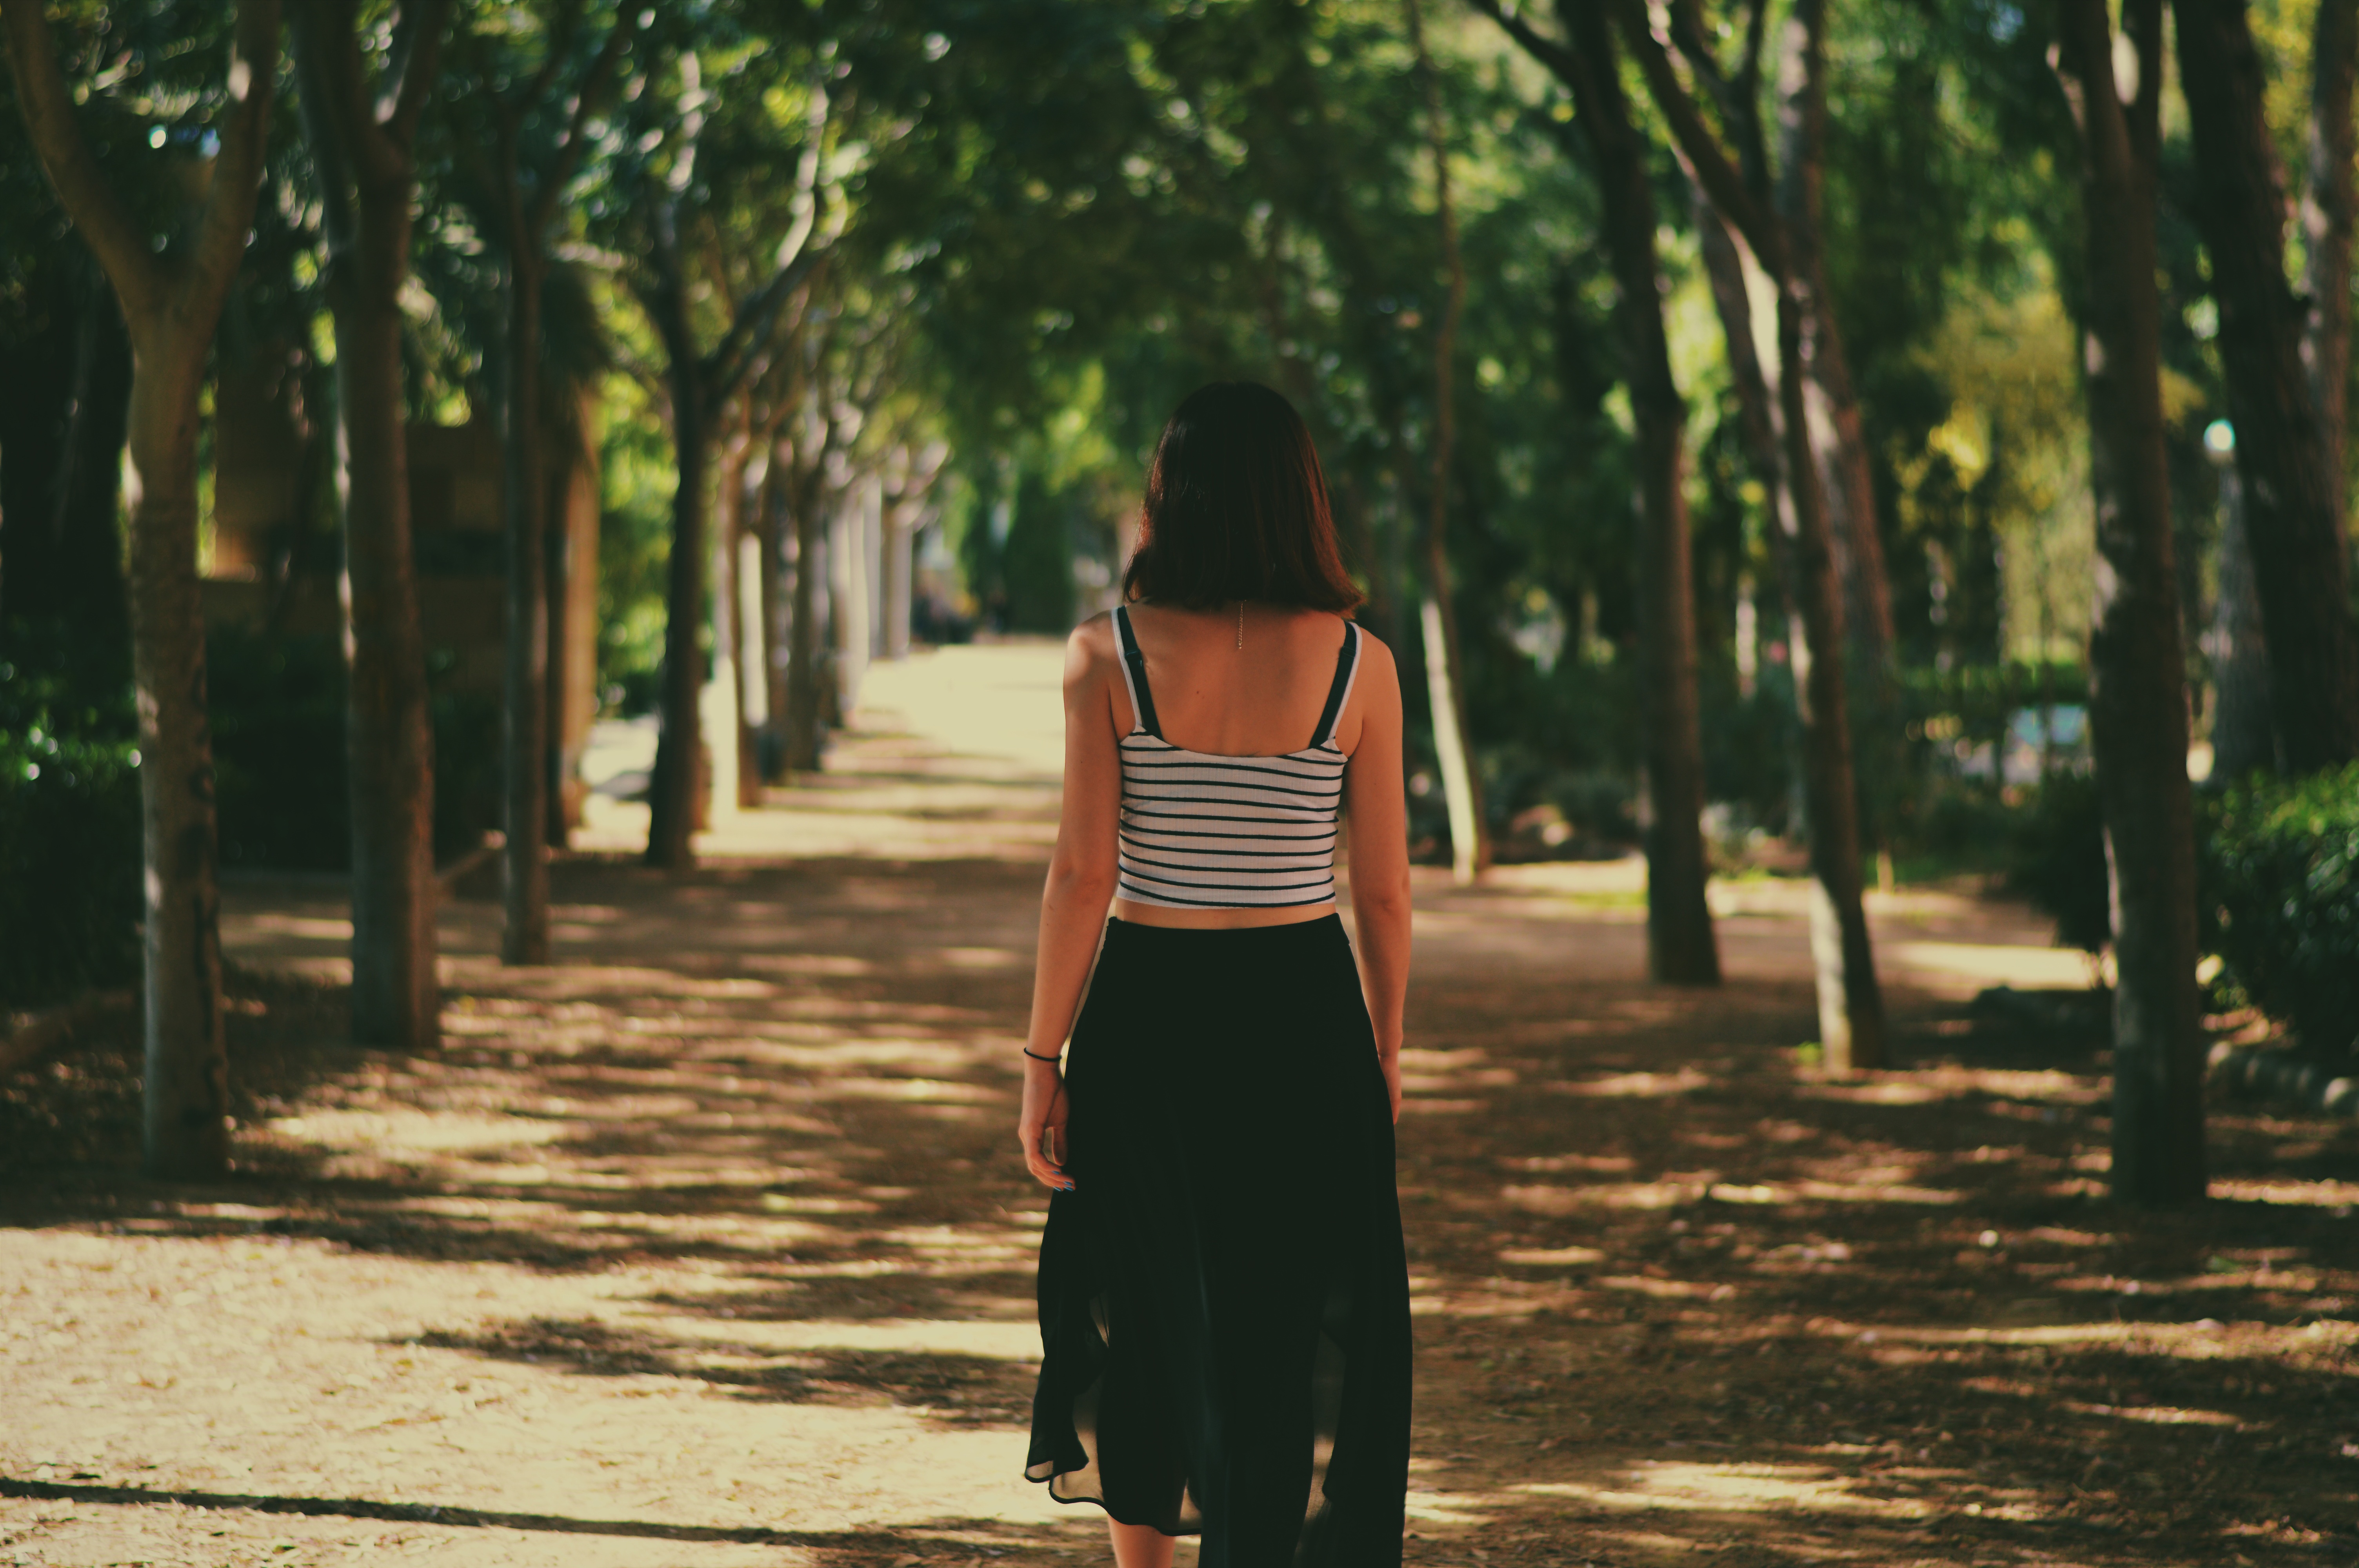
tree, woman, sunlight, walk, green, autumn, stroll, dress, photograph, skirt, human positions